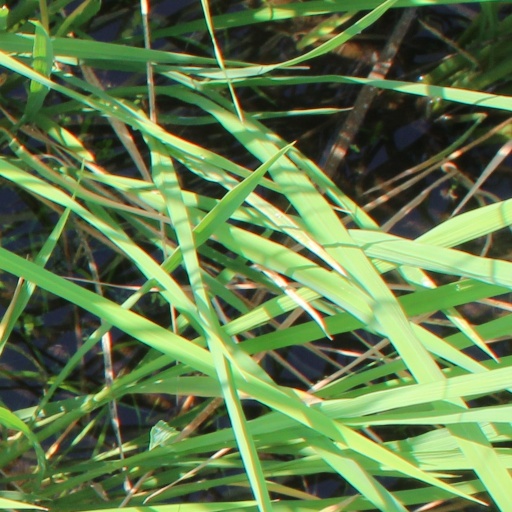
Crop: rice